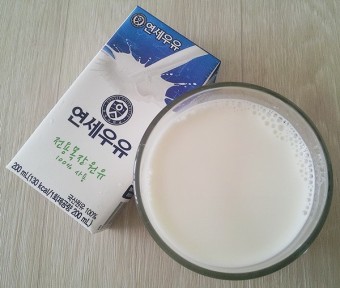
Label: paper